History of the San Fernando Valley

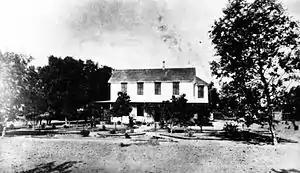
Home of Isaac Van Nuys, 1882

The devastation that ravaged the old rancho way of life between 1861 and 1865 had little to do with the Civil War raging to the east. The rains that started shortly before Christmas, 1861, continued for most of the following month. The flooding that followed drowned thousands of cattle and washed away fruit trees and vineyards. The Los Angeles "Star" reported that